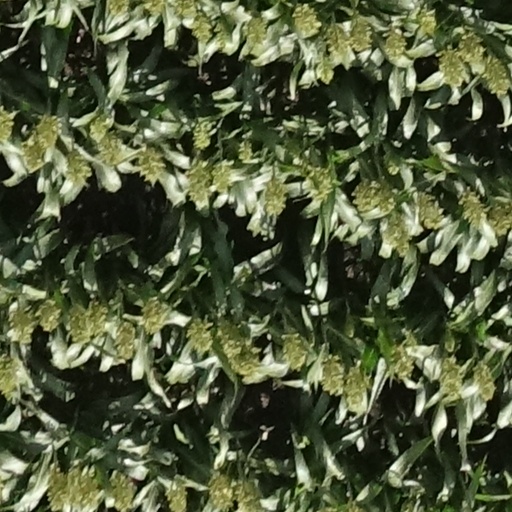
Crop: sorghum